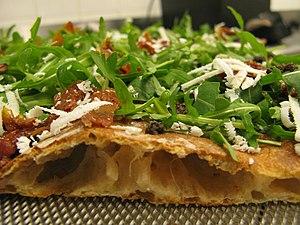
Pizza à la coupe avec roquette
La pizza à la coupe est une variété de pizza cuite dans de grands plateaux rectangulaires et généralement vendue au poids en tranches rectangulaires ou carrées. Ce type de pizza est inventé à Rome et s'est répandu dans toute l'Italie. De nombreuses variantes et styles de pizza existent.